List of birds of India

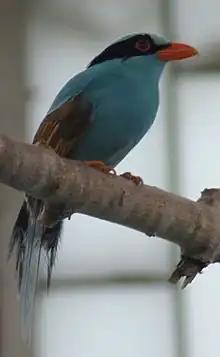
Common green magpie

Order: PasseriformesFamily: Pachycephalidae